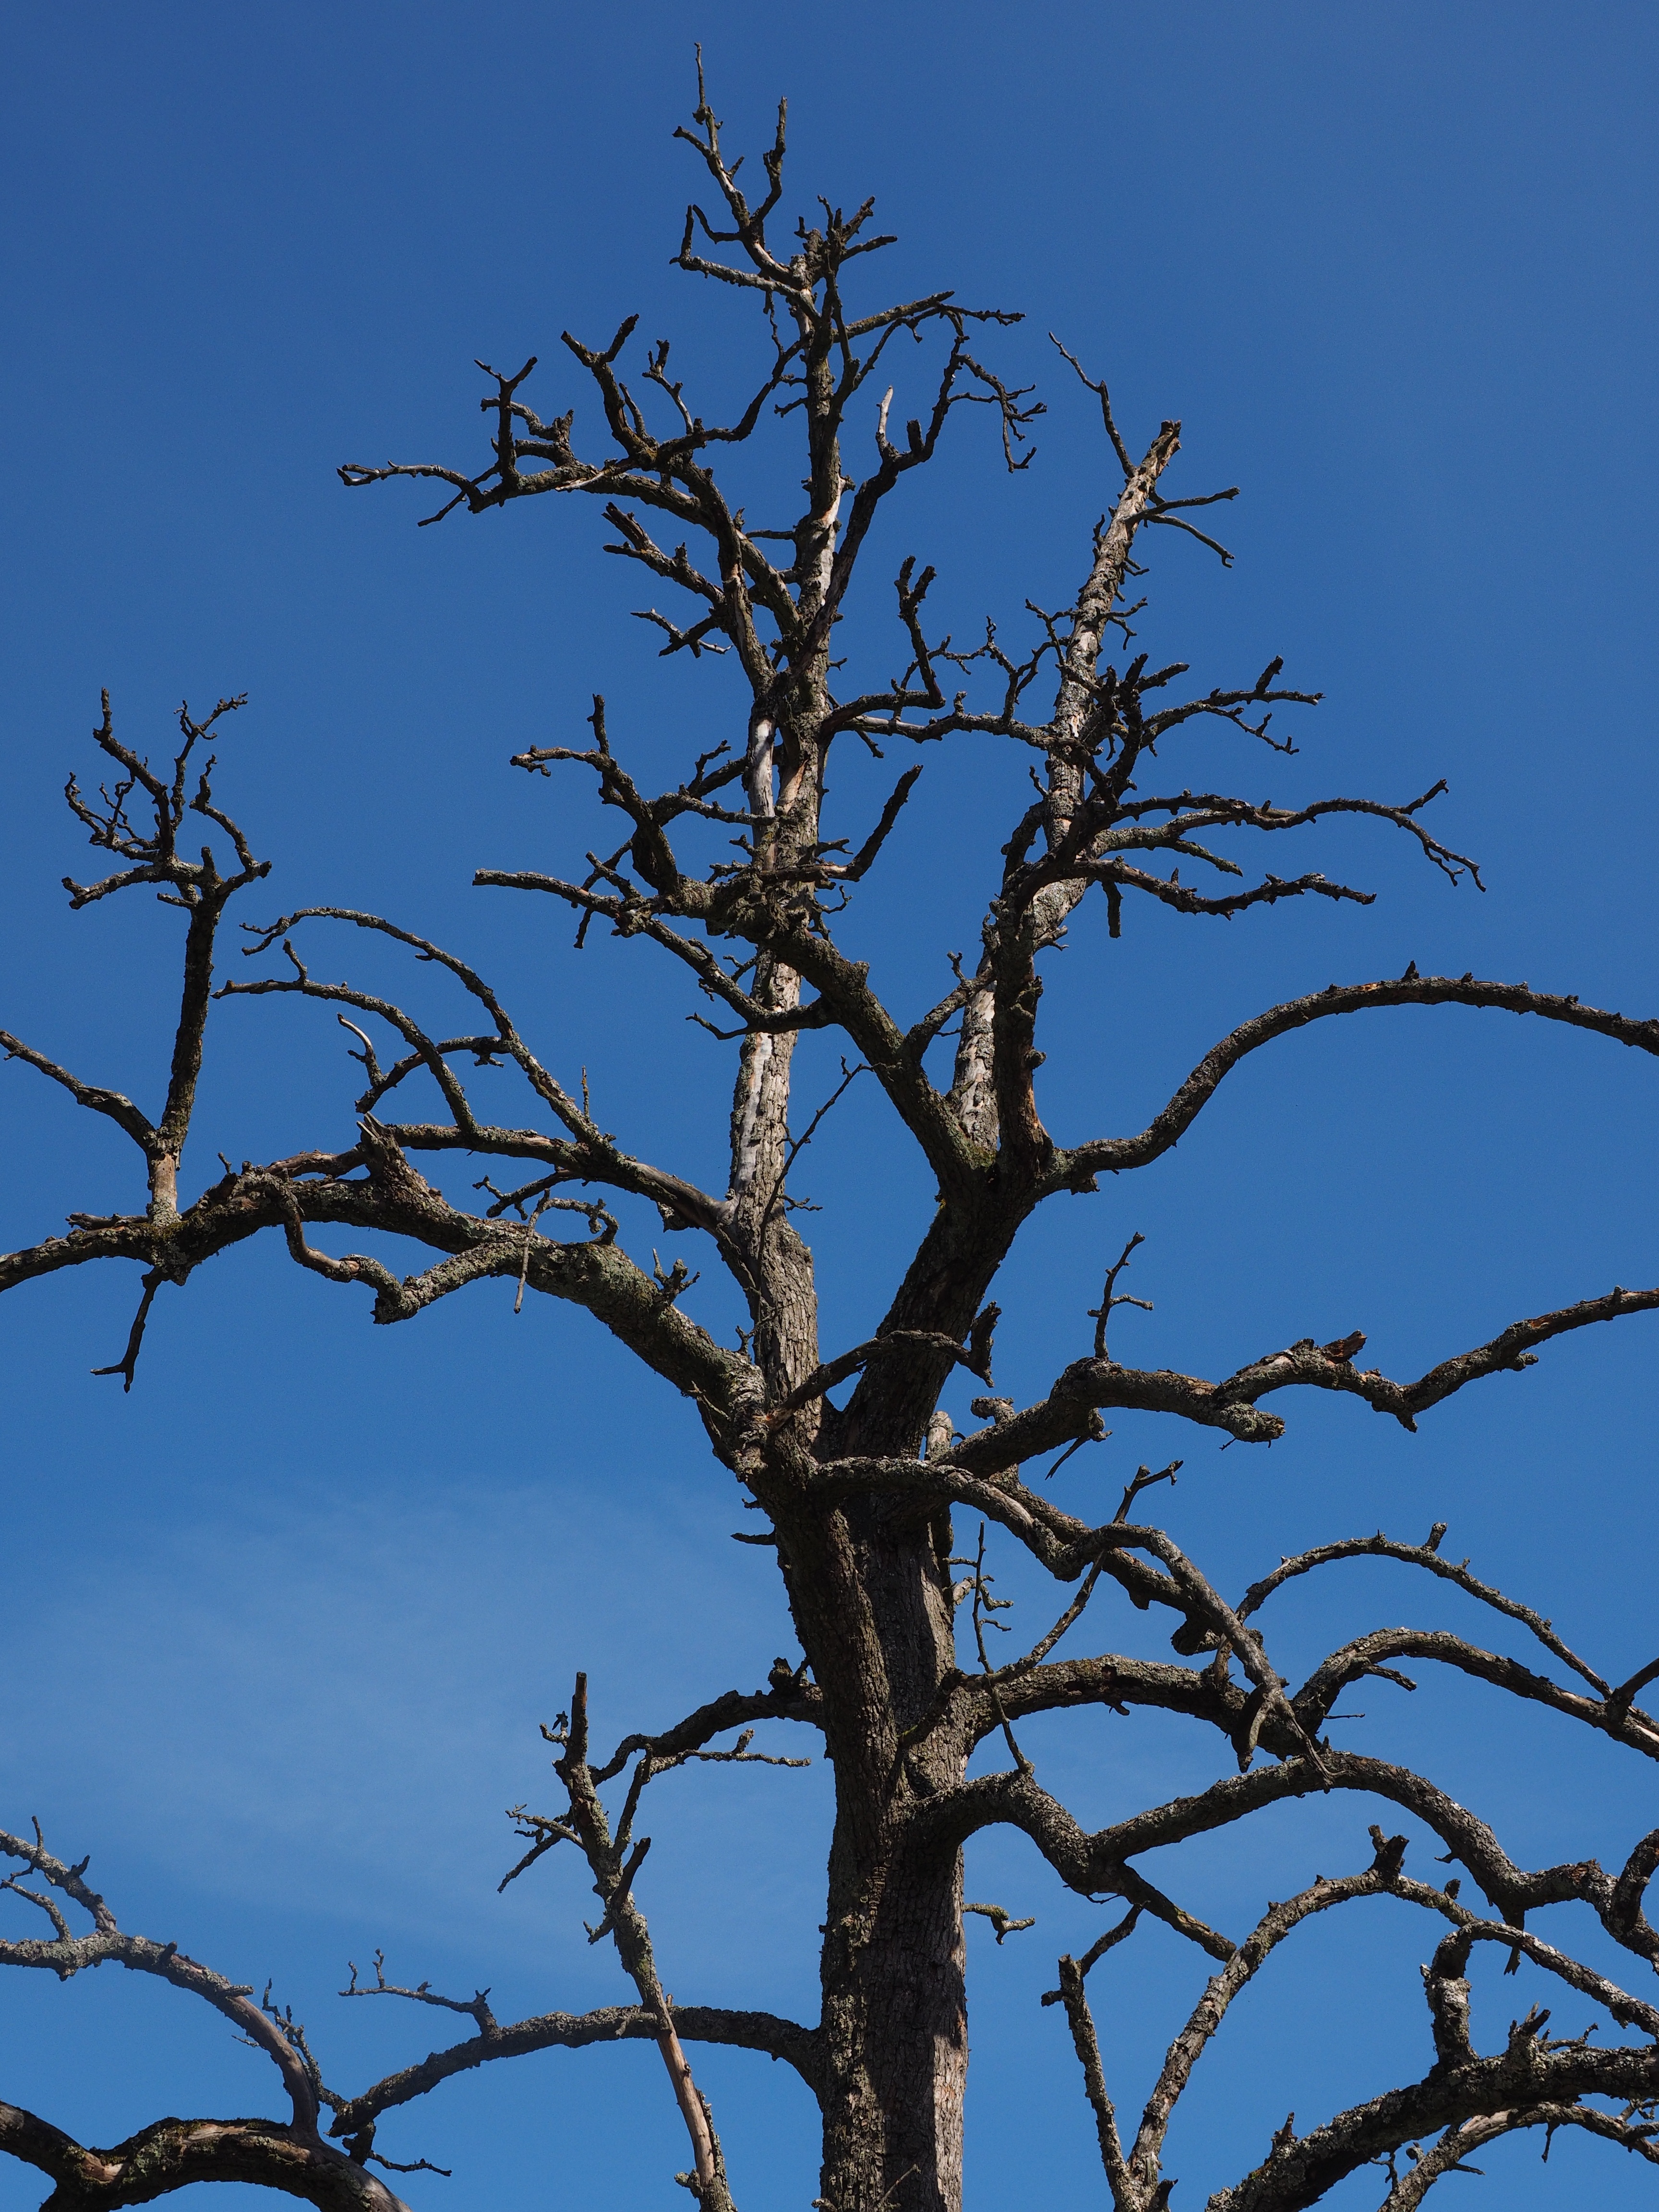
tree, nature, branch, plant, sky, leaf, flower, dead, pear, twig, branches, fruit tree, waldsterben, dead plant, plant stem, woody plant